MEN (band)

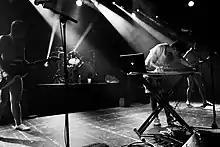
MEN performing at the Commodore Ballroom.

JD Samson & MEN, originally named simply MEN, was a Brooklyn-based band and art/performance collective that focuses on the energy of live performance and the radical potential of dance music. MEN spoke to issues such as trans awareness, wartime economies, sexual compromise, and demanding civil liberties. The collective disbanded in late 2014.